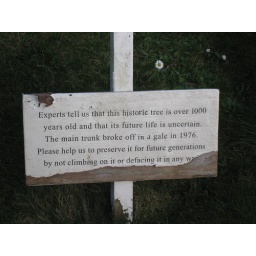
The sign in front of the veeeery old tree in St Mary's churchyard in Aldworth, Berkshire